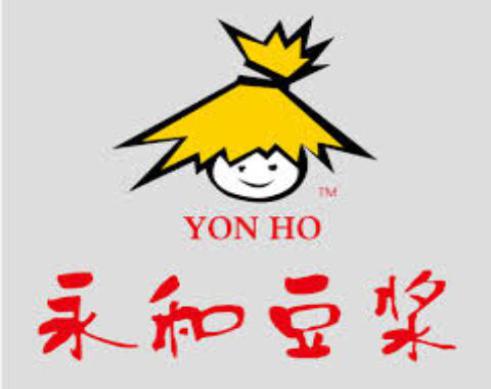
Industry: Food